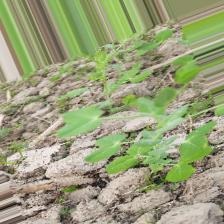
Label: Normal